Peanut Hole

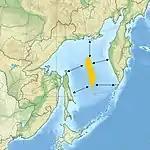
Approximate location and size of the Peanut Hole

The International zone of the Sea of Okhotsk, known by its nickname the Peanut Hole, is an area of international waters at the center of the Sea of Okhotsk. From 1991 to 2014, its status was the subject of international disputes. Since March 2014, the Peanut Hole's seabed and subterranea are legally part of the continental shelf of Russia.